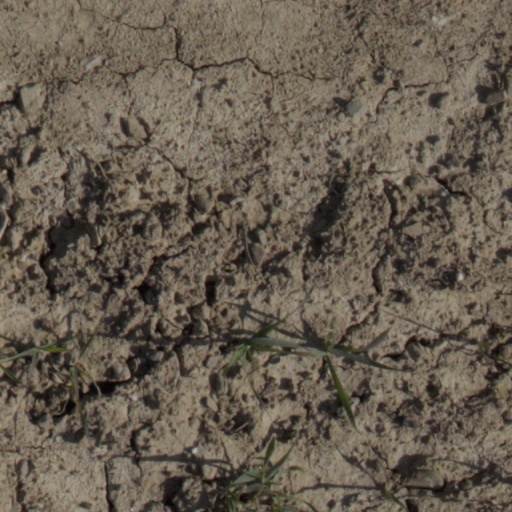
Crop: wheat